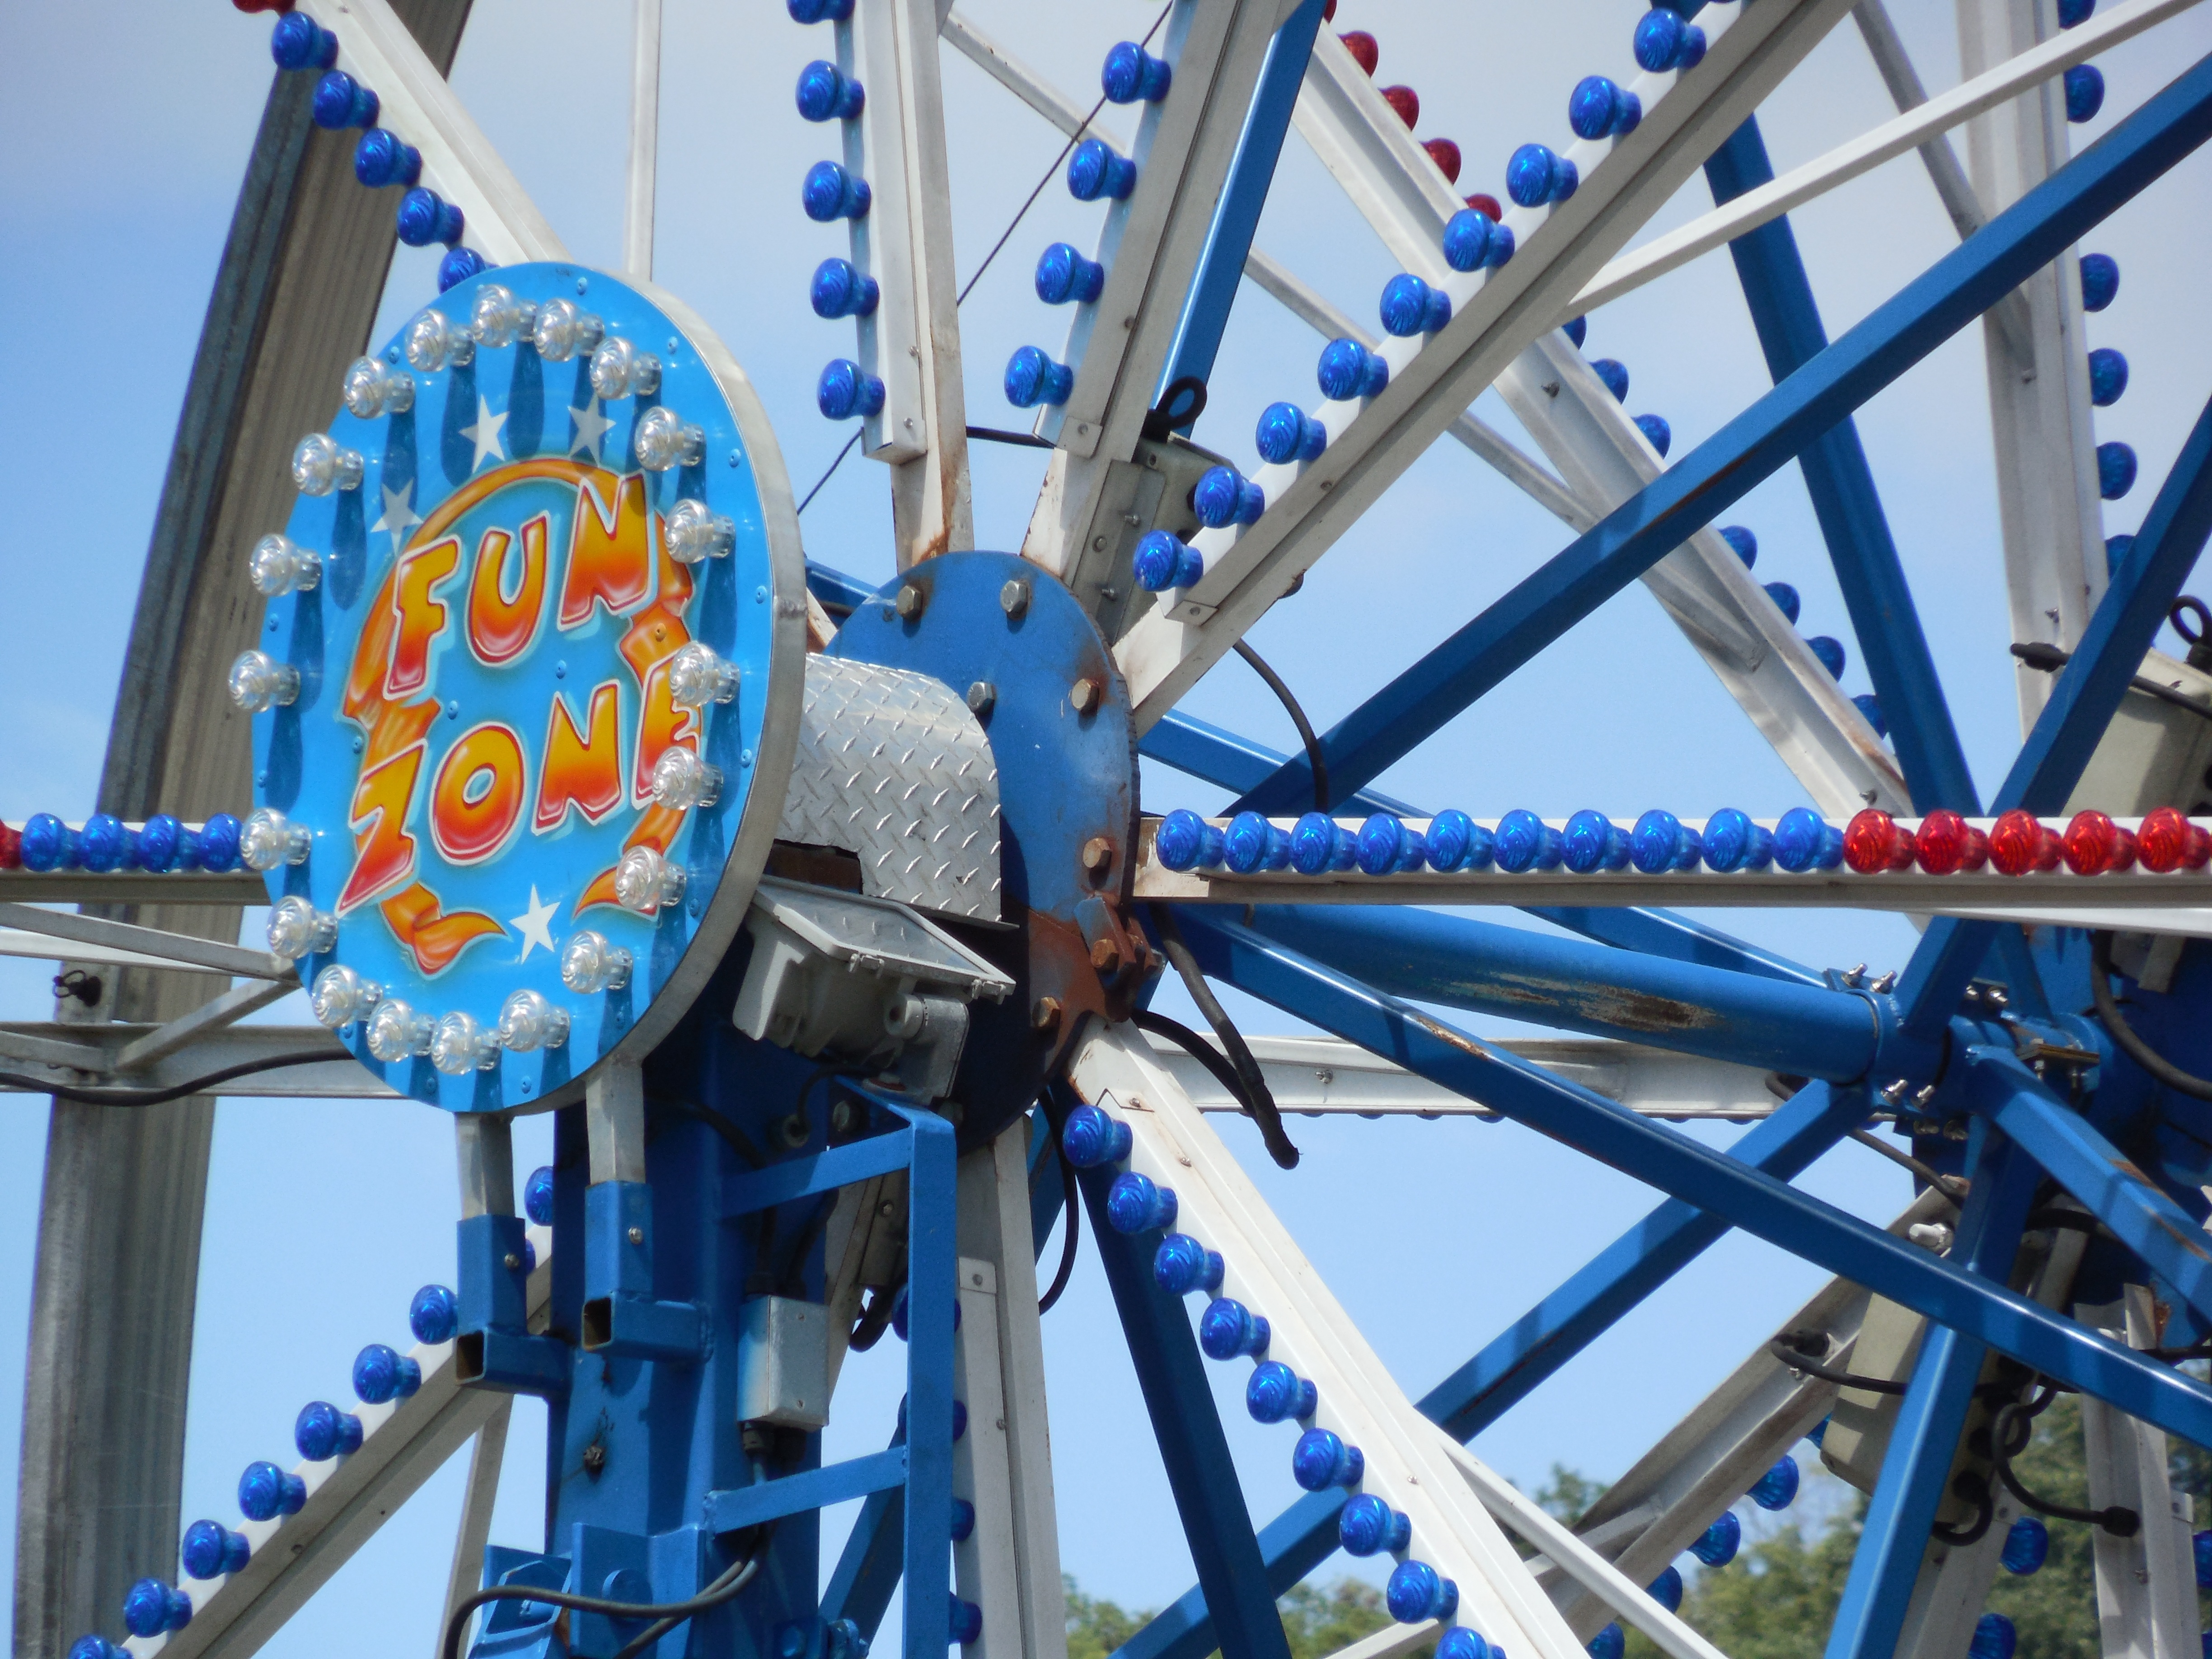
outdoor, sky, wheel, round, summer, vacation, travel, recreation, motion, high, carnival, amusement park, color, park, ride, carousel, blue, attraction, colorful, leisure, roller coaster, circle, festival, fun, big, tourist attraction, ferris, water park, circus, amusement, funfair, spin, fair, entertainment, amusement ride, outdoor recreation, nonbuilding structure